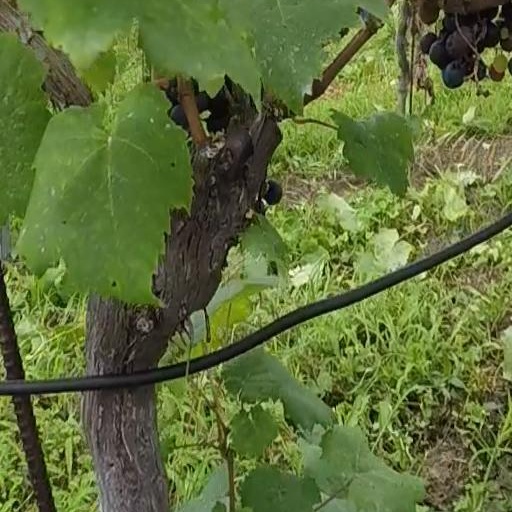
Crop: grape